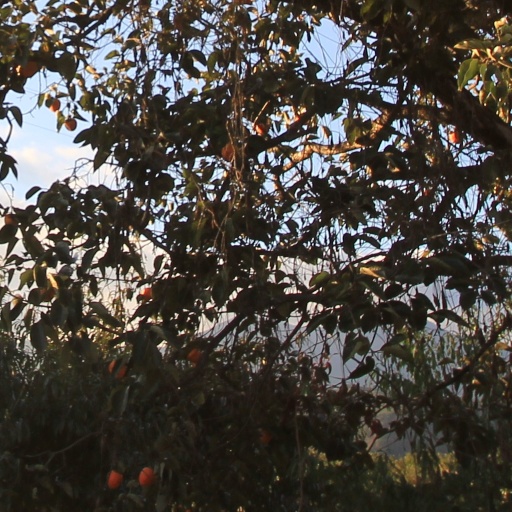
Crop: grape